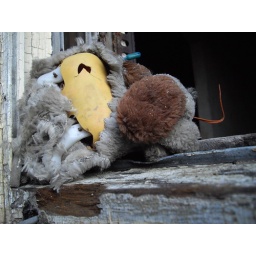
an old toy dog that was laying on the window pane in the alley of the apartment